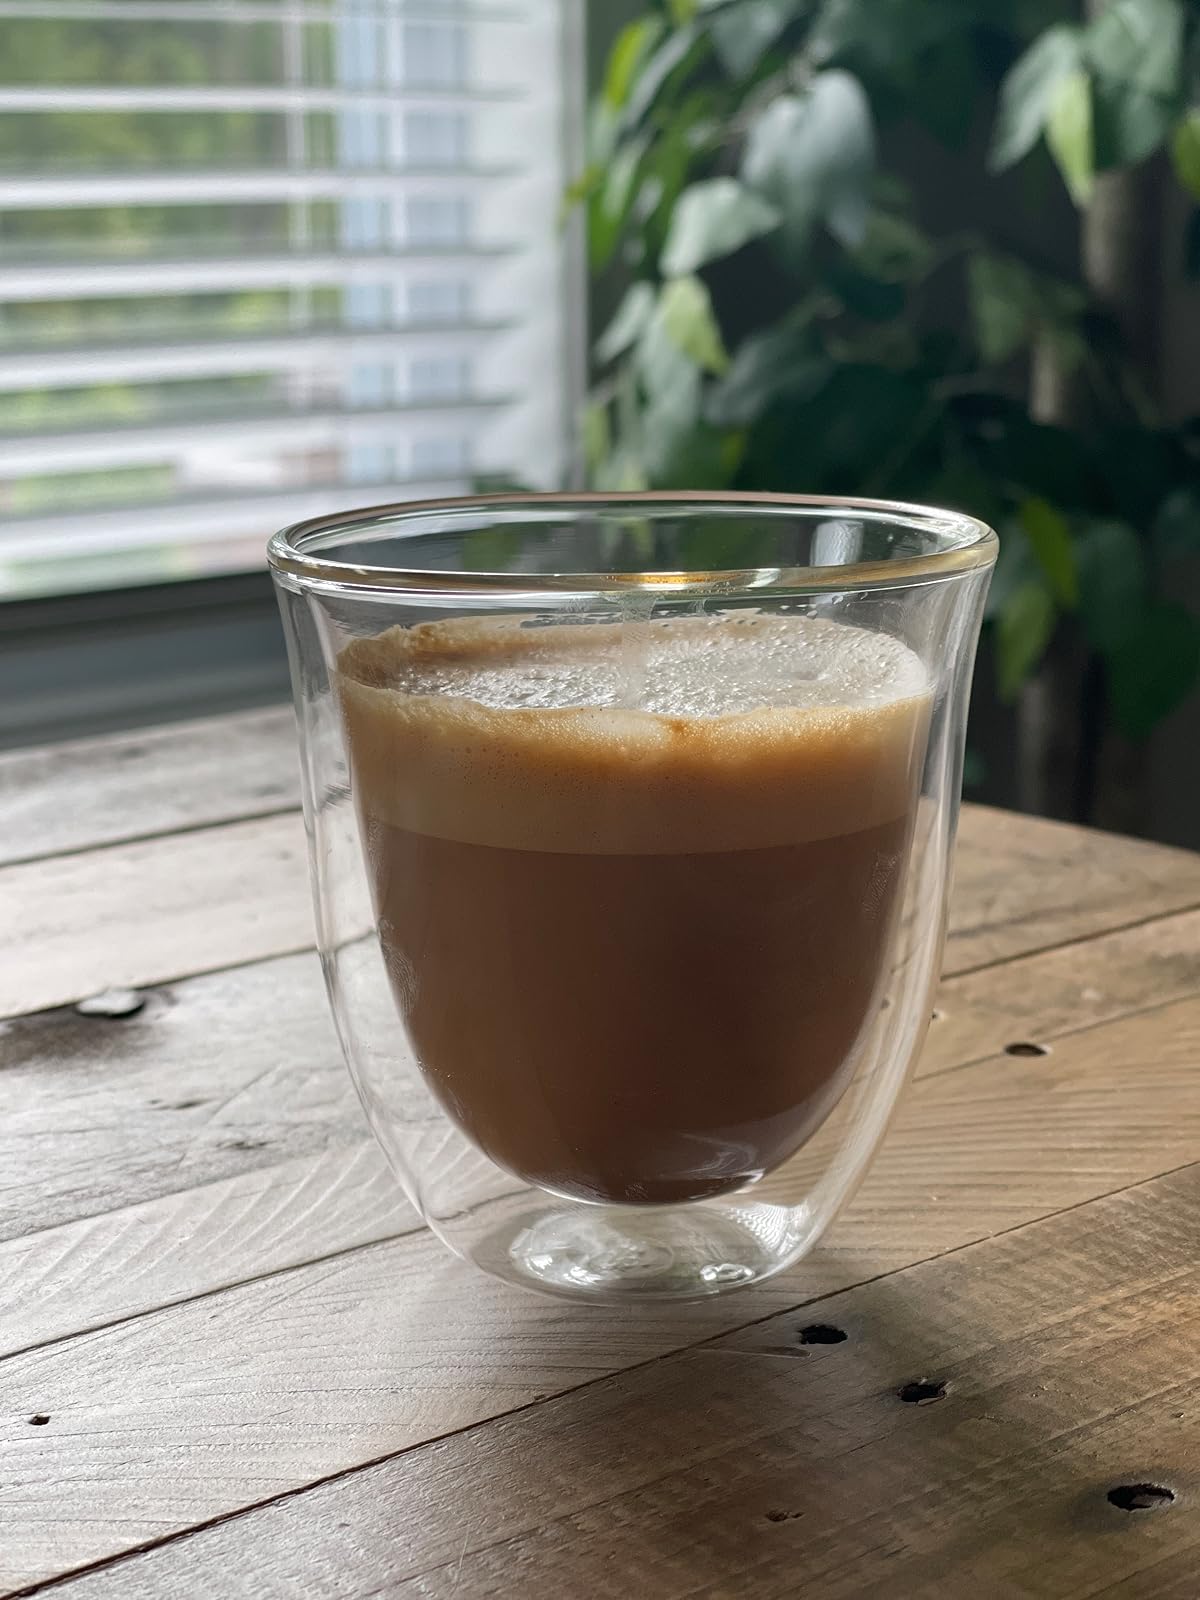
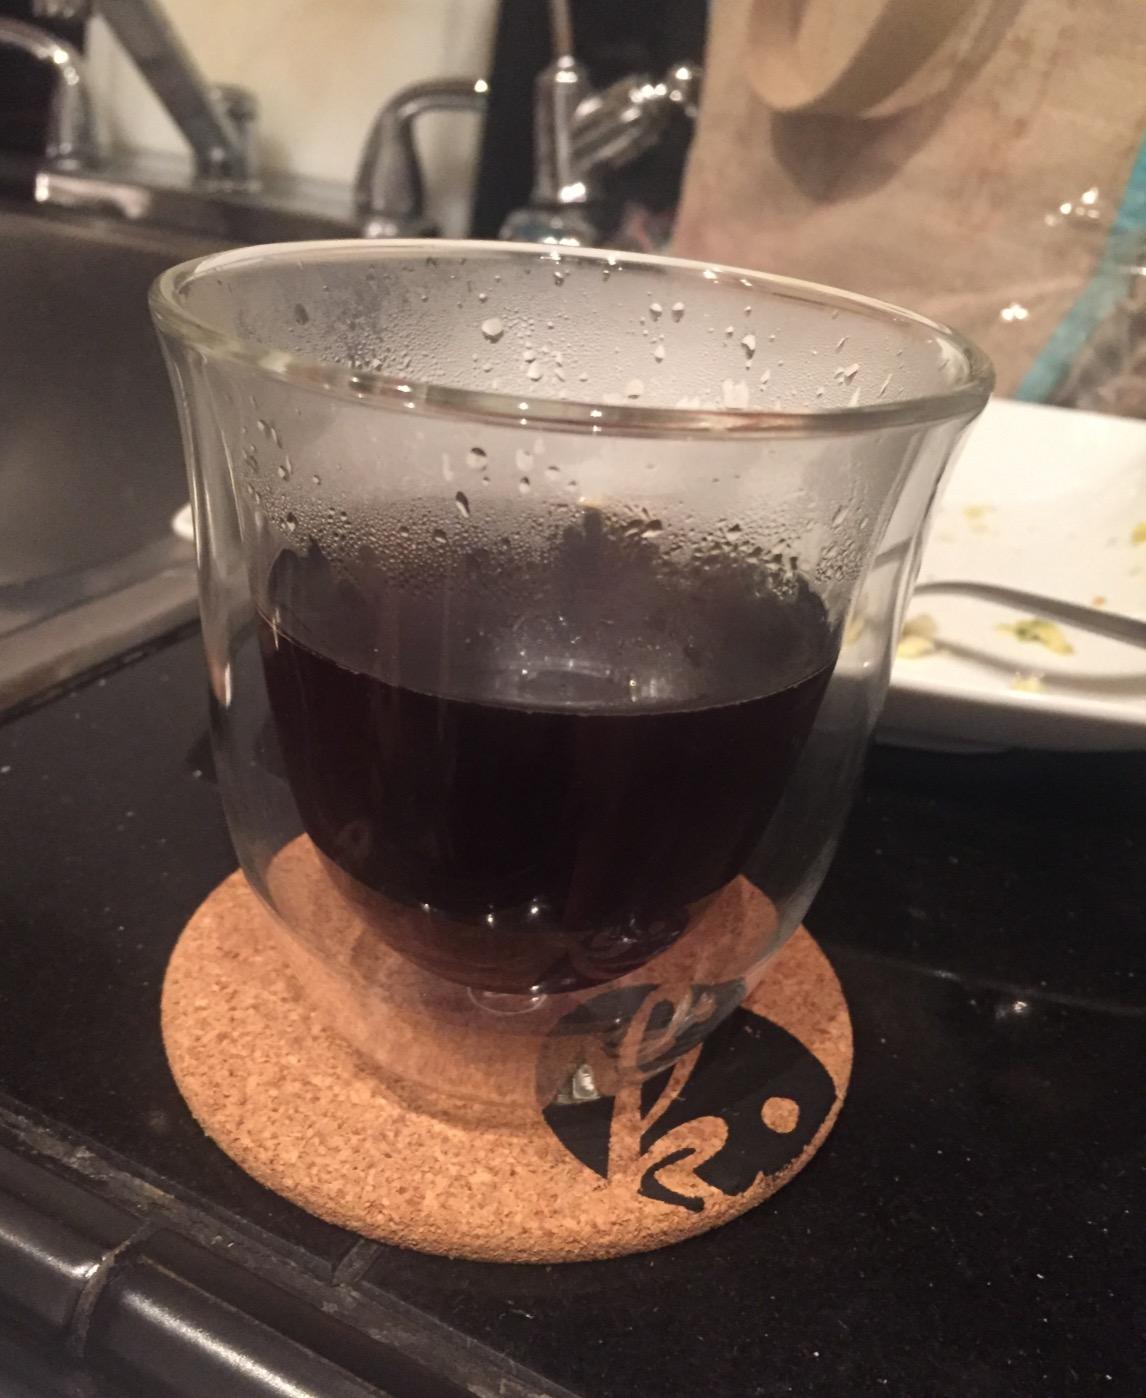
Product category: items_mug
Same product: yes